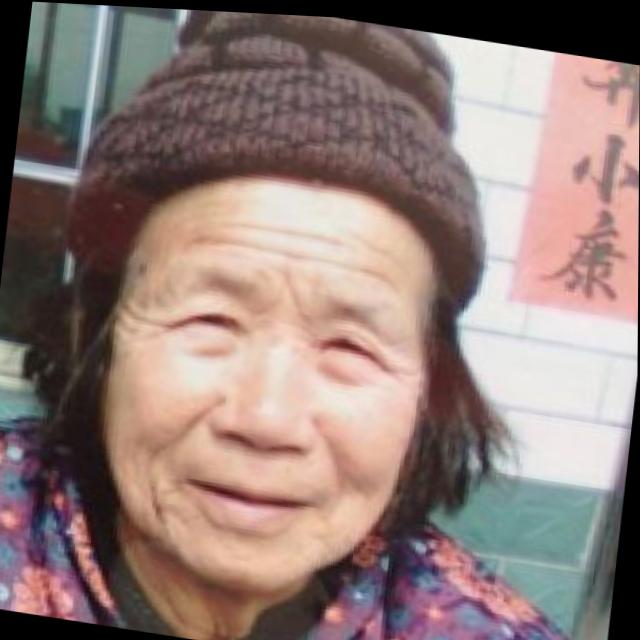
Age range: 65+